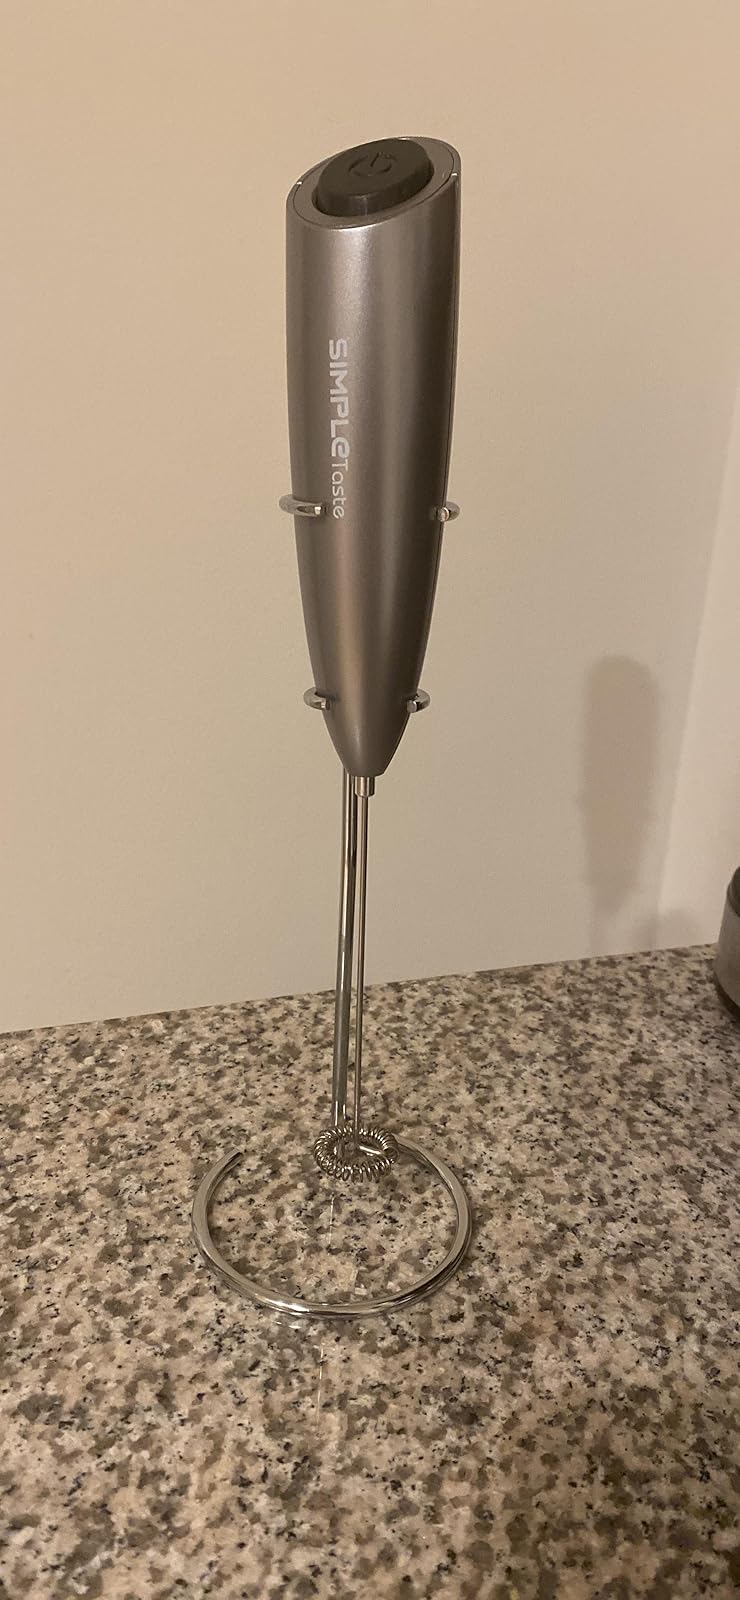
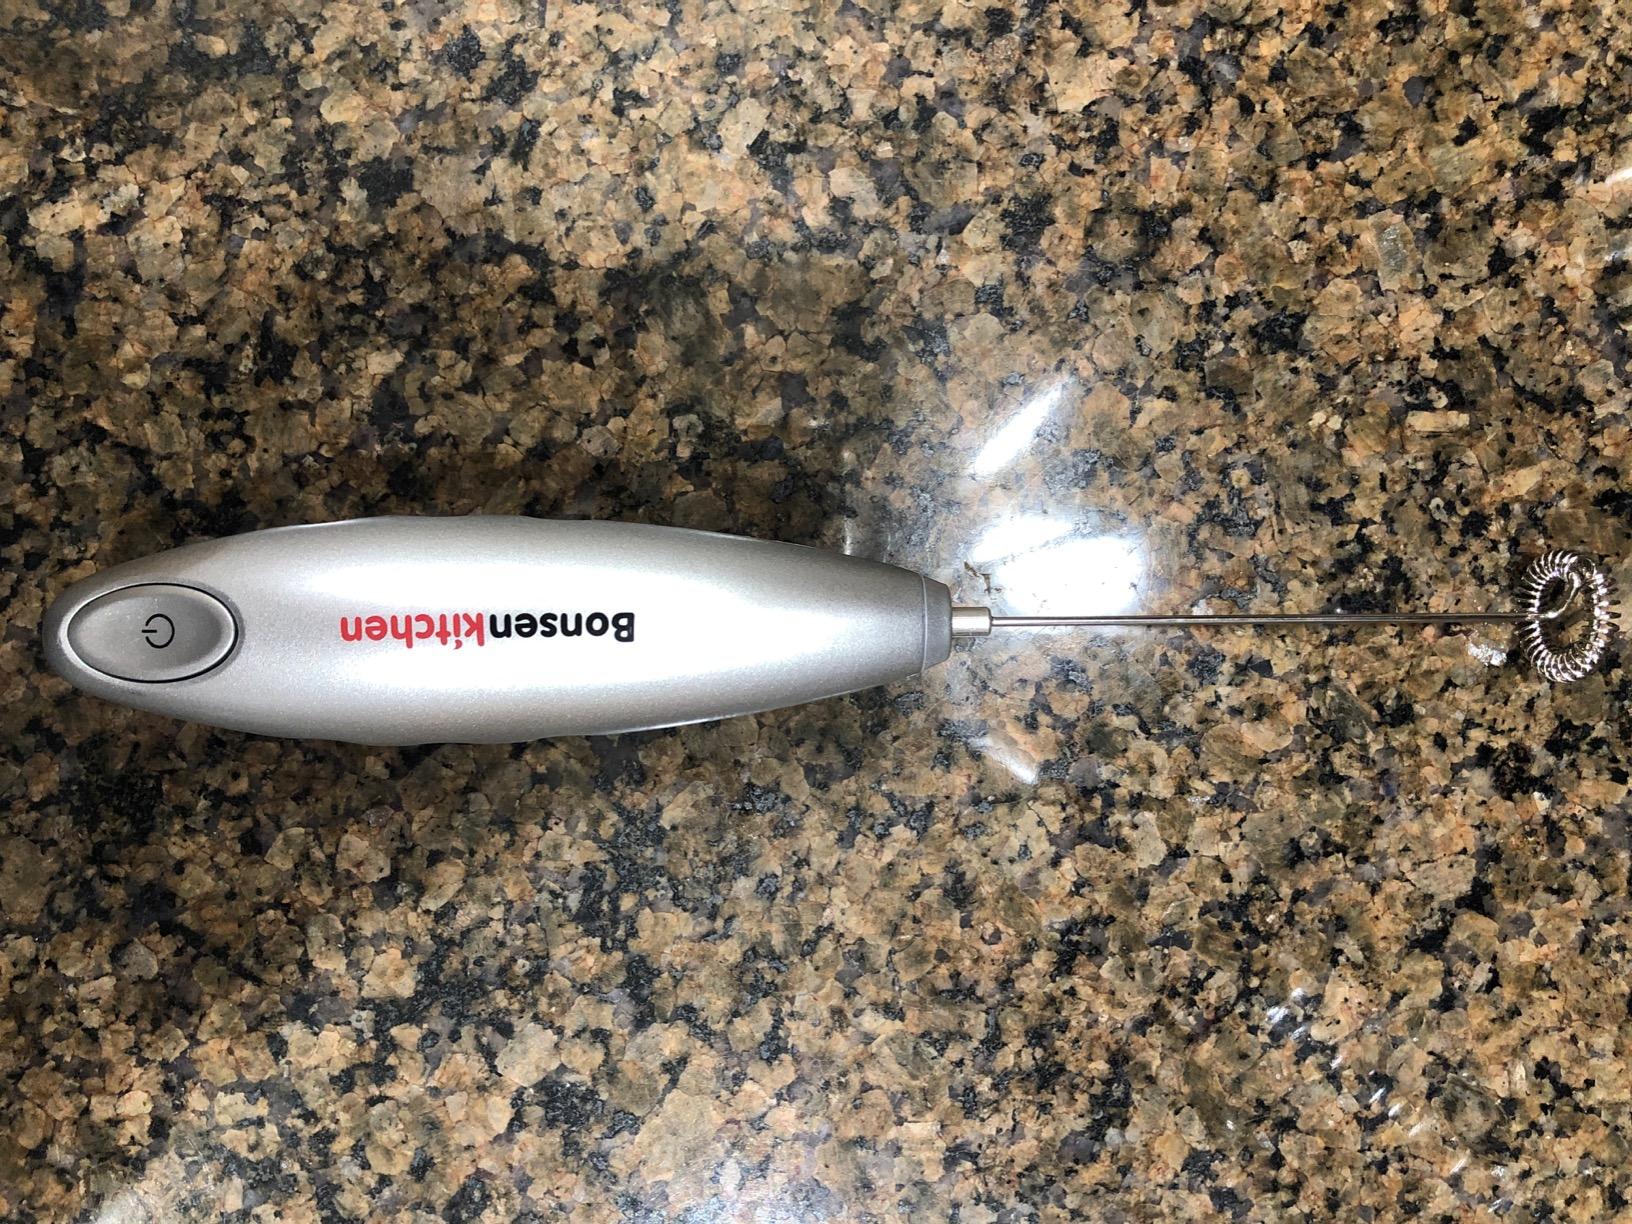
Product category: items_mixer
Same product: no